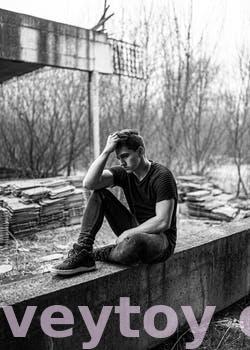
Label: Watermark